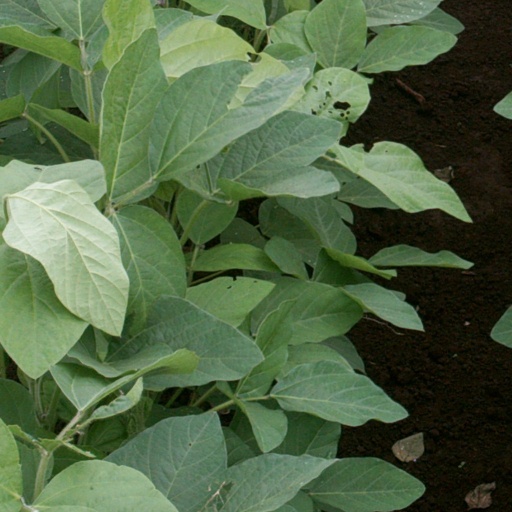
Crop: soybean